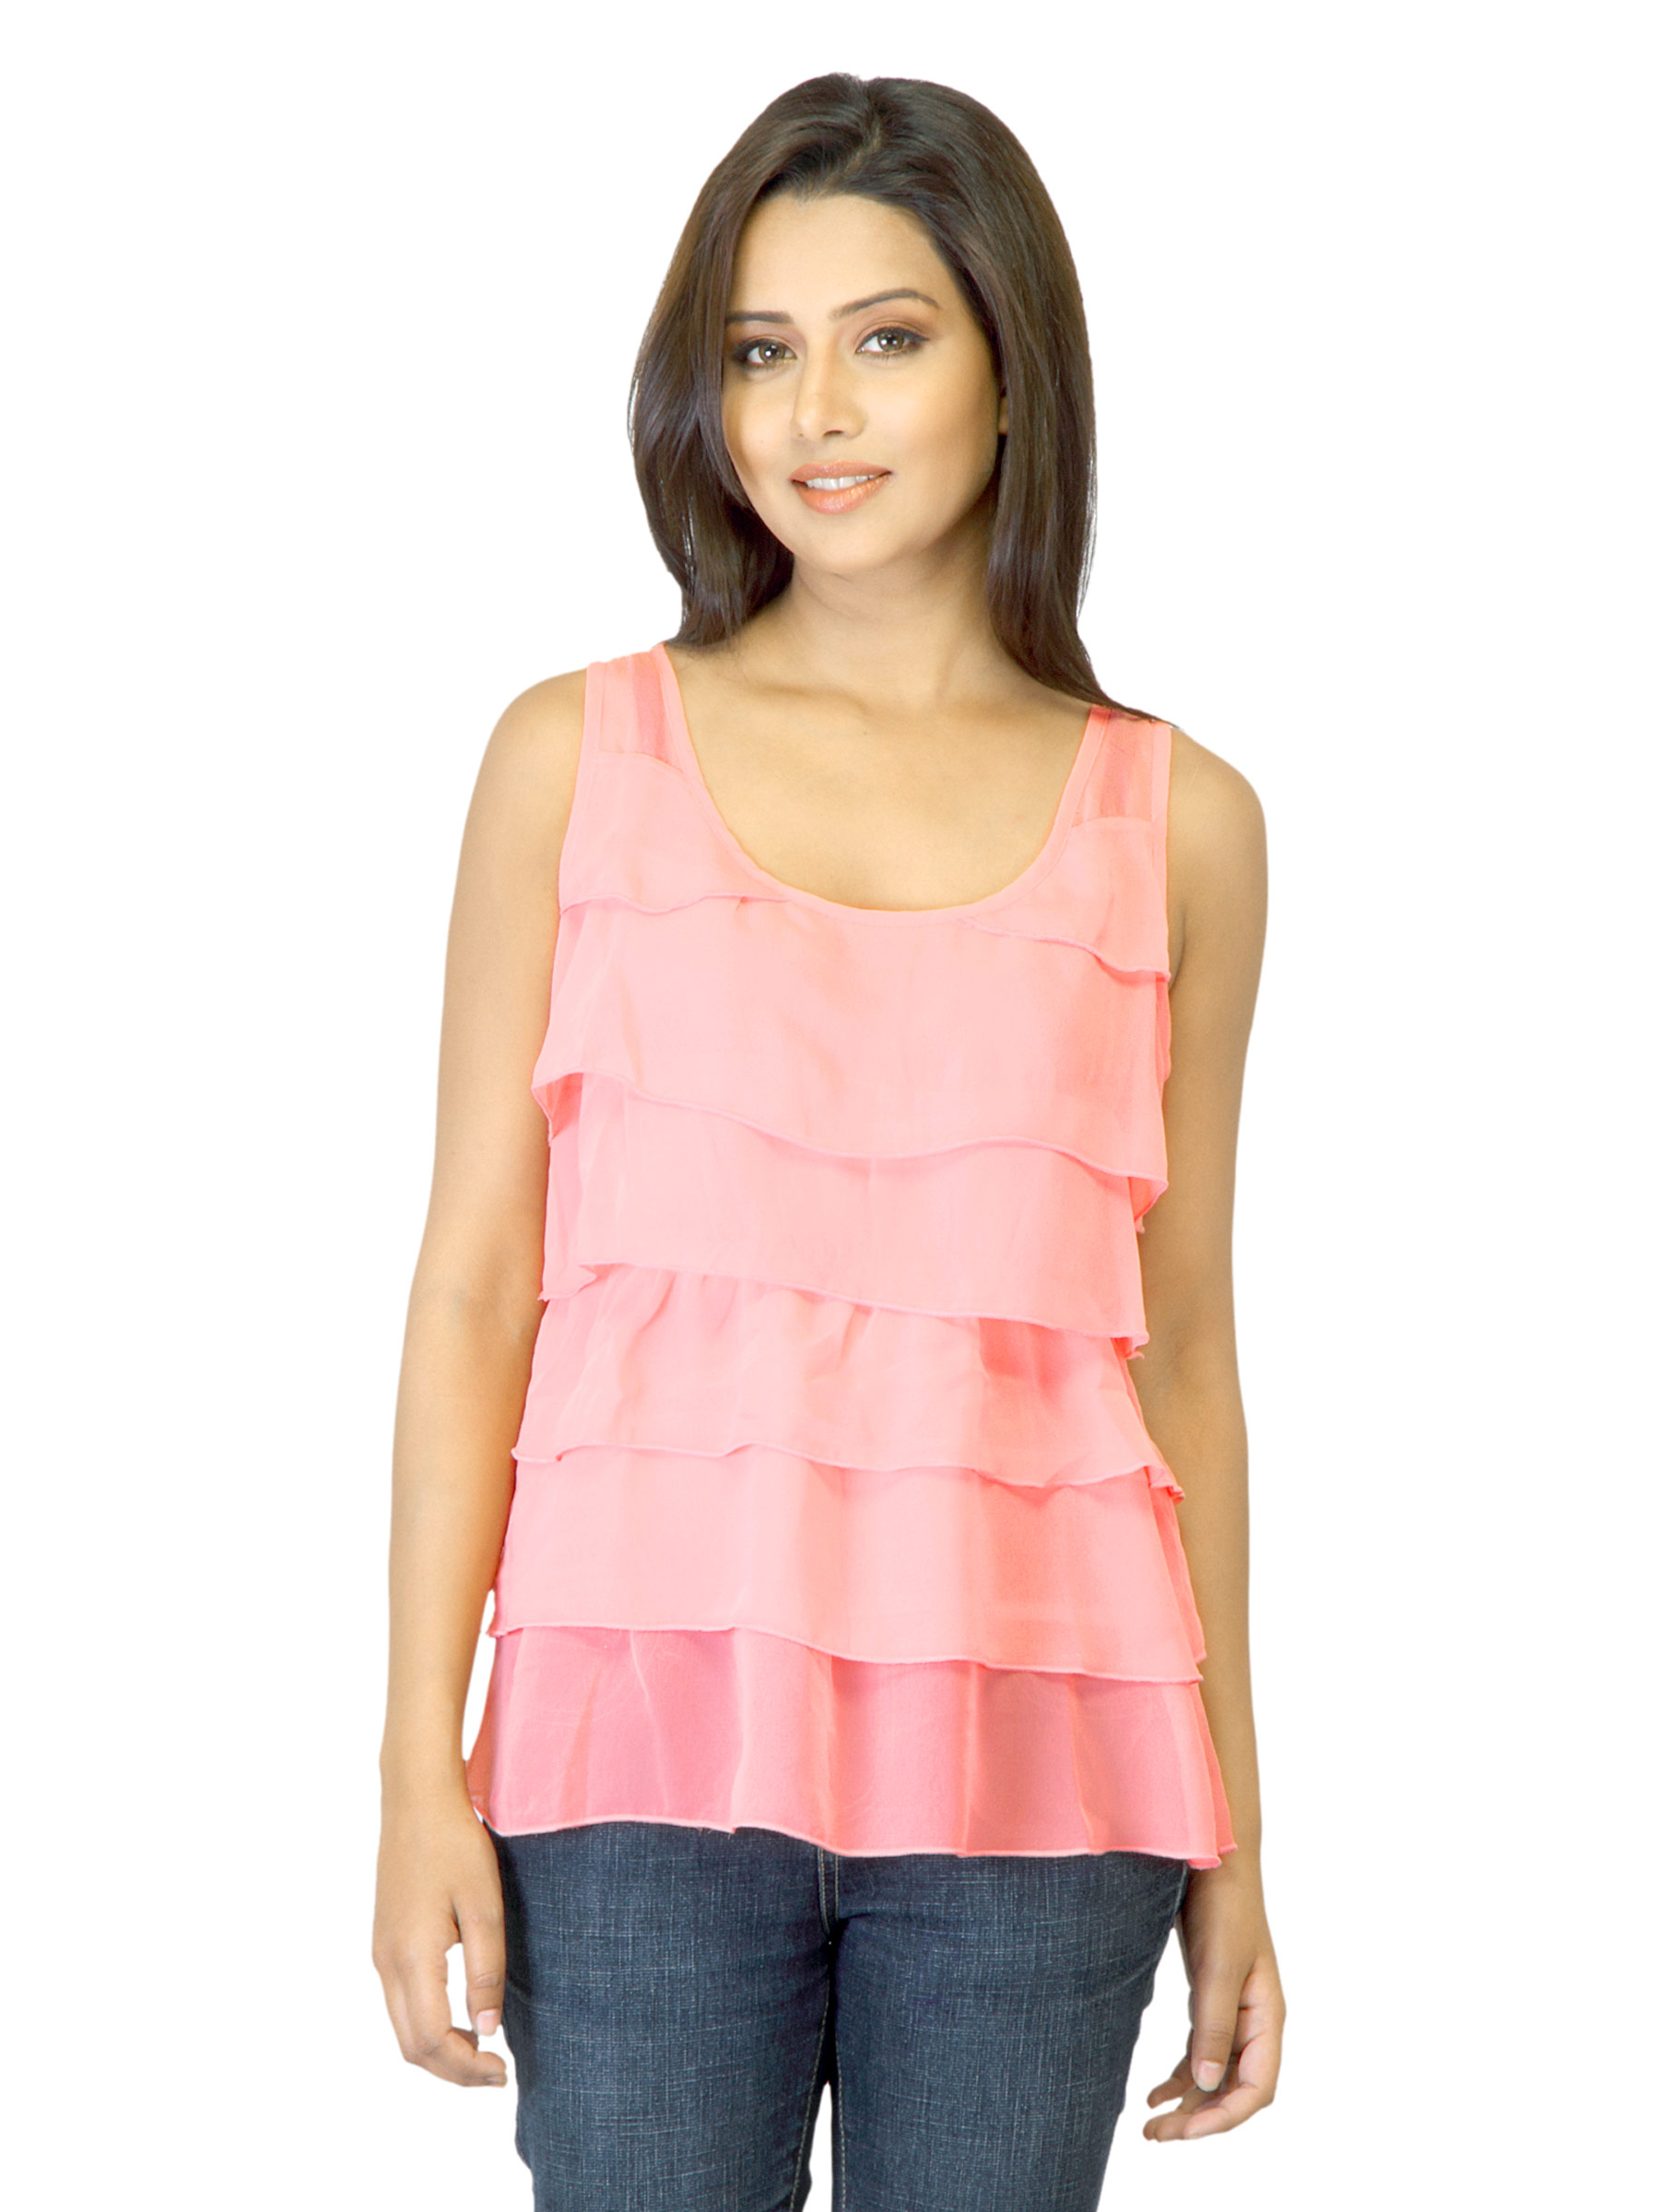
United Colors of Benetton Women Peach Top
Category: Apparel / Topwear / Tops
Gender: Women
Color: Peach
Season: Summer 2012
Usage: Casual